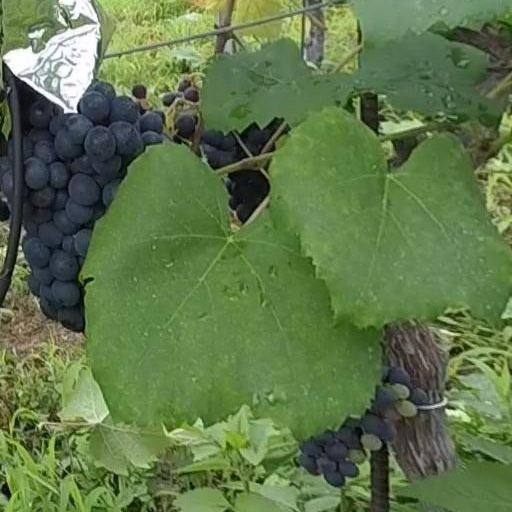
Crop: grape